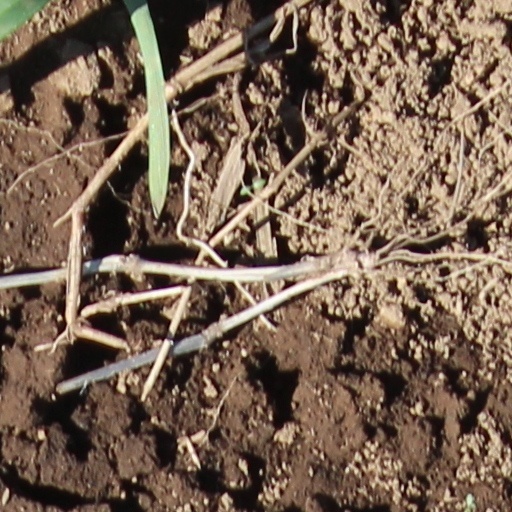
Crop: wheat